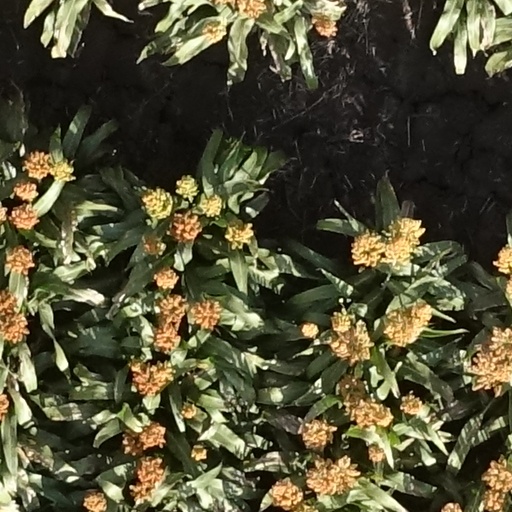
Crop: sorghum